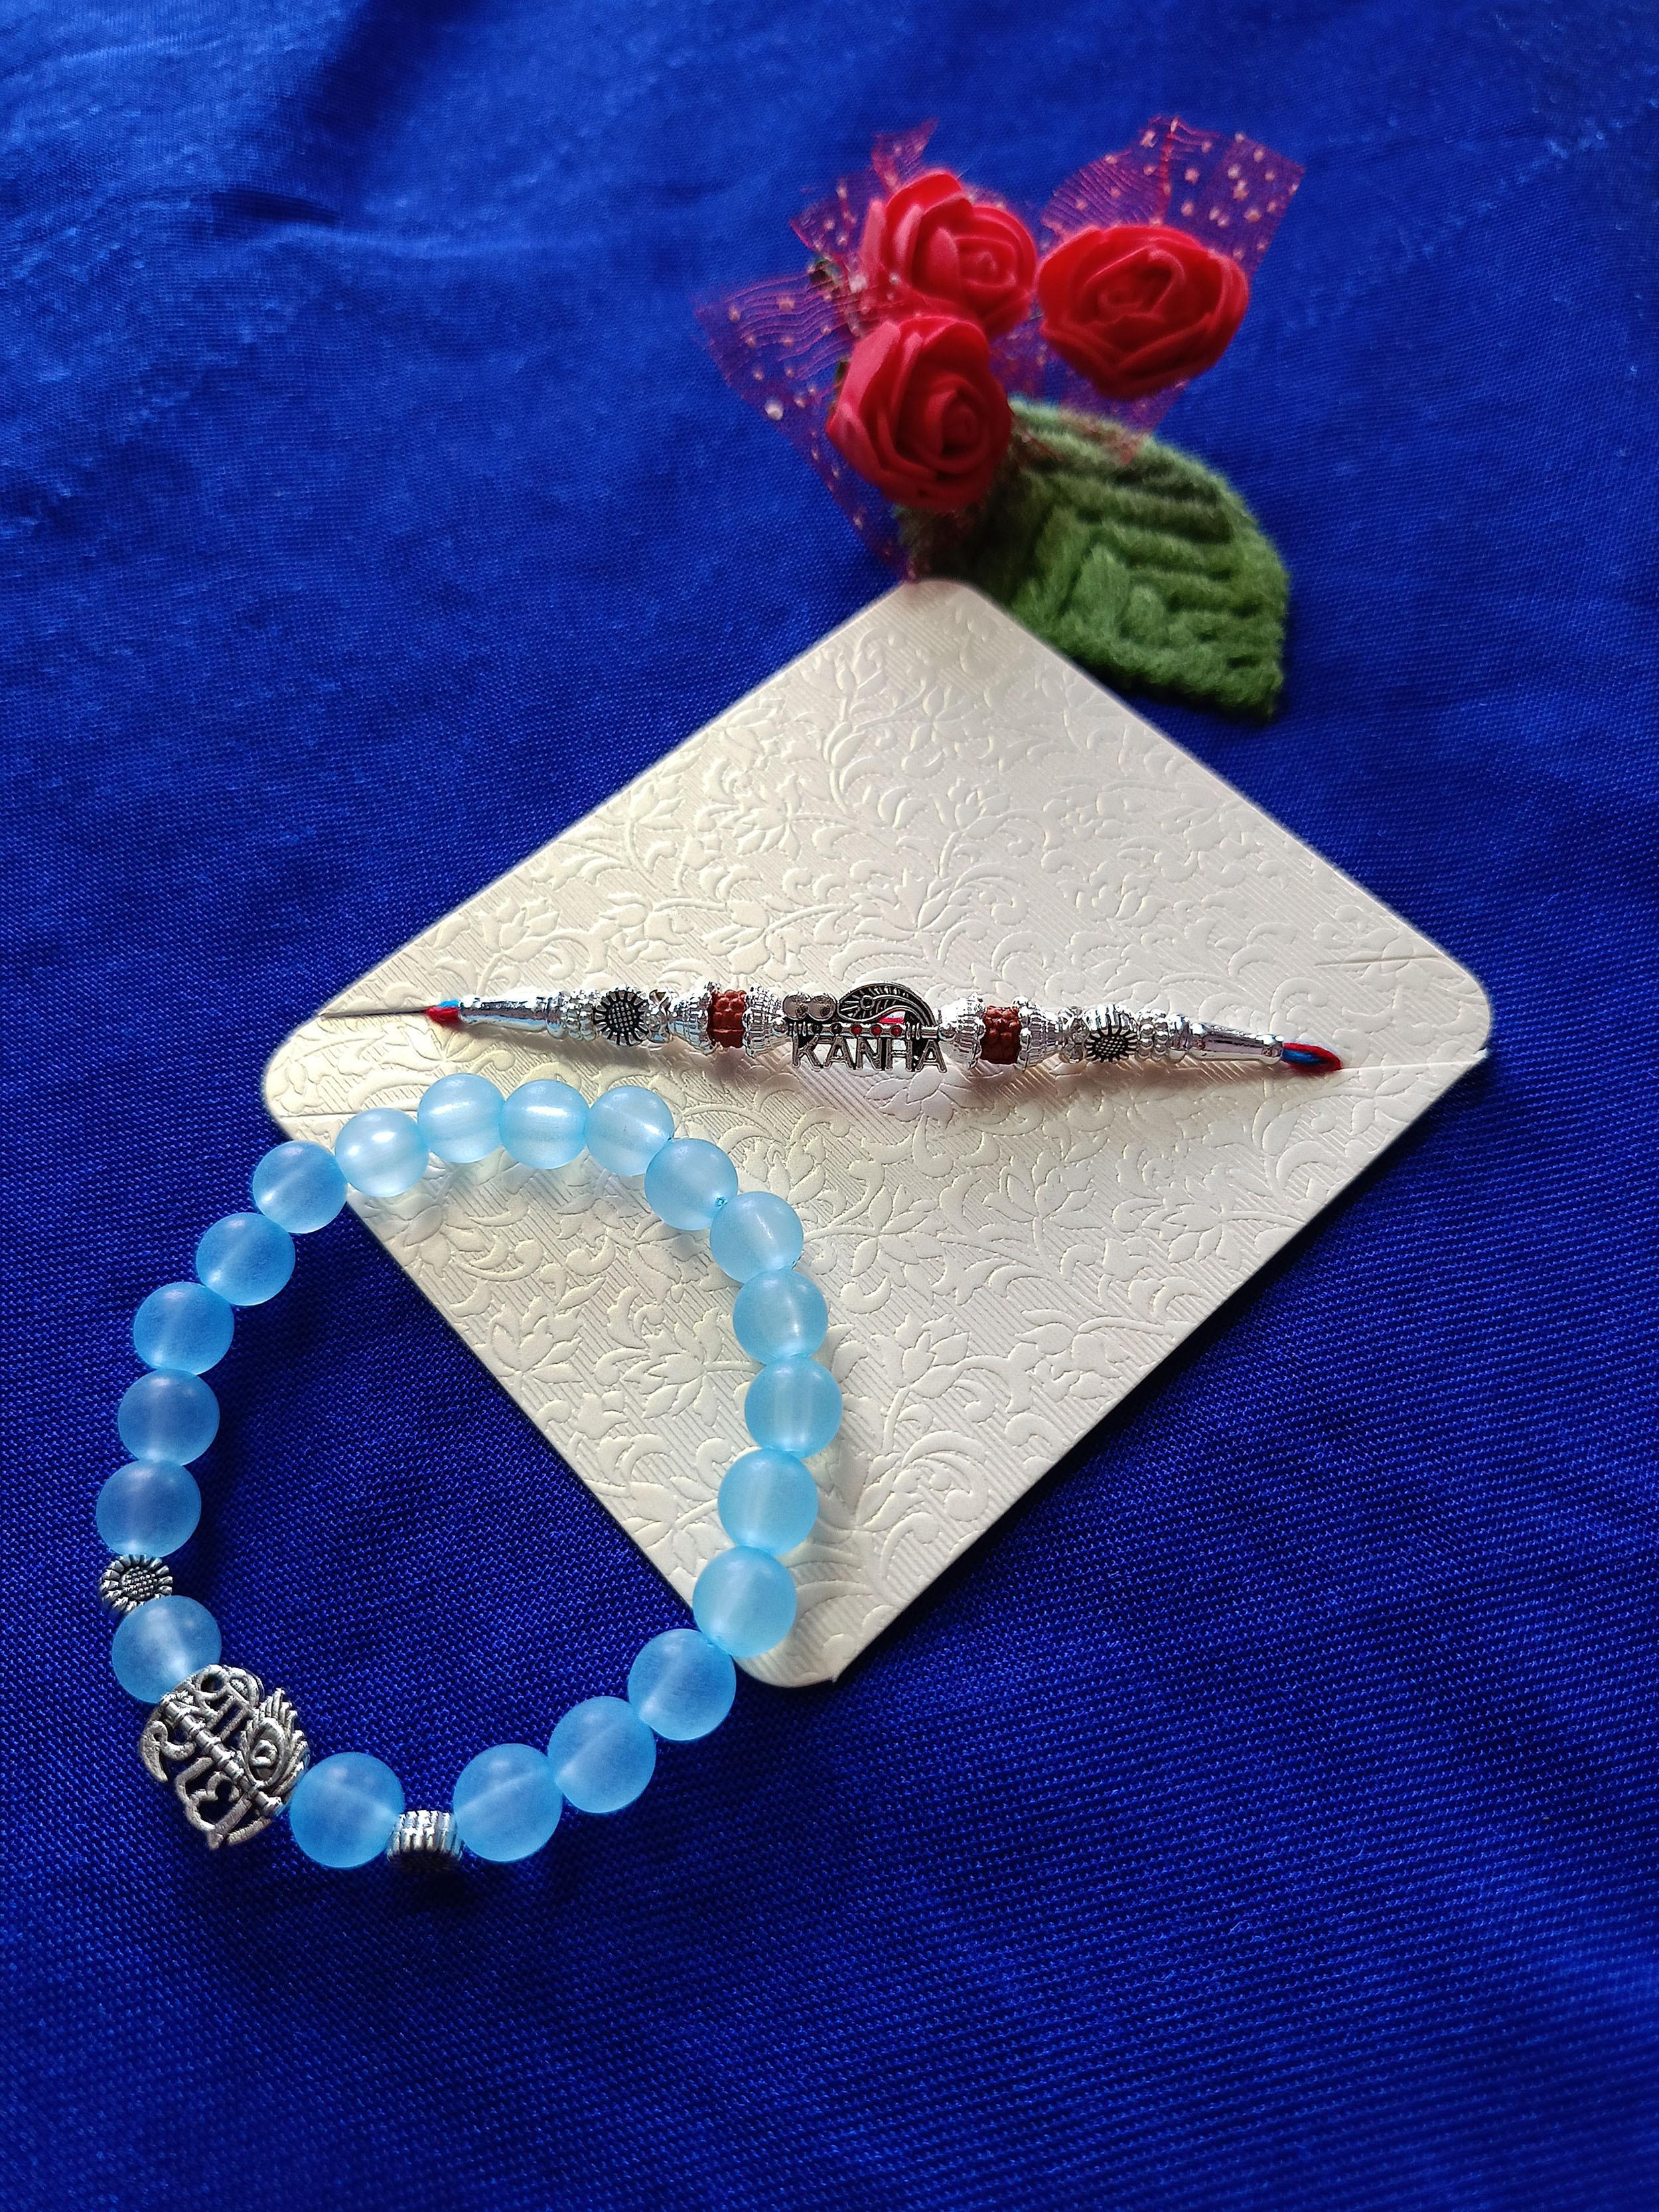
ilver Plated Classic Artificial Pearl Studded Ethnic Couple Rakhi Set for Bhaiya and Bhabhi
Type: Rakhis
Brand: Untouched
Price: Rs. 199
 Celebrate the cherished bond of love and protection with our exquisite Silver Plated Classic Artificial Pearl Studded Ethnic Couple Rakhi Set, specially designed for Bhaiya and Bhabhi. This beautifully crafted set features two rakhis, each intricately designed with regal silver plating and studded with high-quality artificial pearls that add a touch of grace and luxury. The traditional designs reflect rich Indian heritage, making them perfect for celebrating the auspicious occasion of Raksha Bandhan with ethnic charm. Made with durable, high-quality materials, the rakhis ensure both longevity and comfort with their soft threads. Elegantly packaged, this rakhi set is an ideal gift to express your love and strengthen the bond with your Bhaiya and Bhabhi, making this Raksha Bandhan truly memorable.
Features: Couple Rakhi
Included: 1-Couple-Rakhi